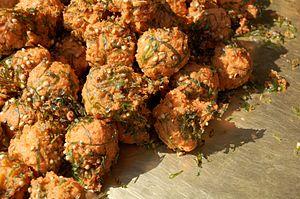
Les pakora, aussi appelé pakoda, pakodi ou ponako, sont des beignets de légumes. Il est possible de faire des pakora avec des aubergines, des courgettes, des pommes de terre et d'autres légumes. Originaire d'Inde, on le trouve à travers tout le sous-continent indien.